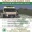
Label: ambulance